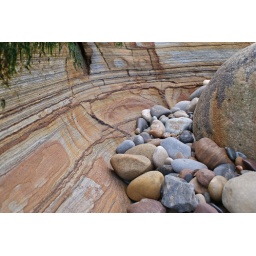
These rocks and pebbles were on the beach near the caves.